Istria

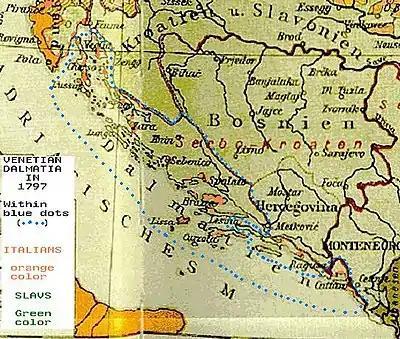
Austrian linguistic map from 1896. In green the areas where Slavs were the majority of the population, in orange the areas where Istrian Italians and Dalmatian Italians were the majority of the population. The boundaries of Venetian Dalmatia in 1797 are delimited with blue dots.

The French victory of 1809 compelled Austria to cede a portion of its South Slav lands to France. Napoleon combined Istria, Carniola, western Carinthia, Gorica (Gorizia), Trieste and parts of Croatia, Dalmatia, and Dubrovnik to form the Illyrian Provinces. The Code Napoléon was introduced, and roads and schools were constructed. Local citizens were given administrative posts, and native languages were used to conduct official business. This sparked the Illyrian Movement for the cultural and linguistic unification of South Slavic lands. From the Middle Ages to the 19th century, Italian and Slavic communities in Istria had lived peacefully side by side because they did not know the national identification, given that they generically defined themselves as "Istrians" of "Romance" or "Slavic" culture.